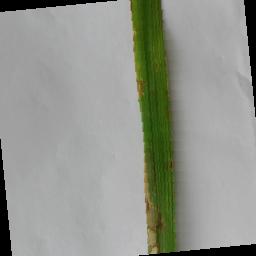
Label: Rice___Brown_Spot